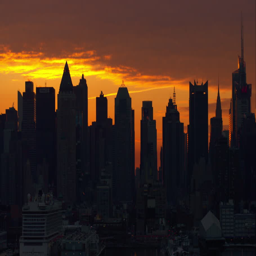
the orange sky of sunrise over the skyline